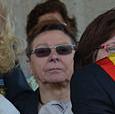
Age: 63